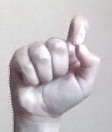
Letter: fa